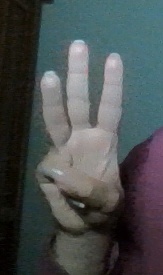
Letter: thaa